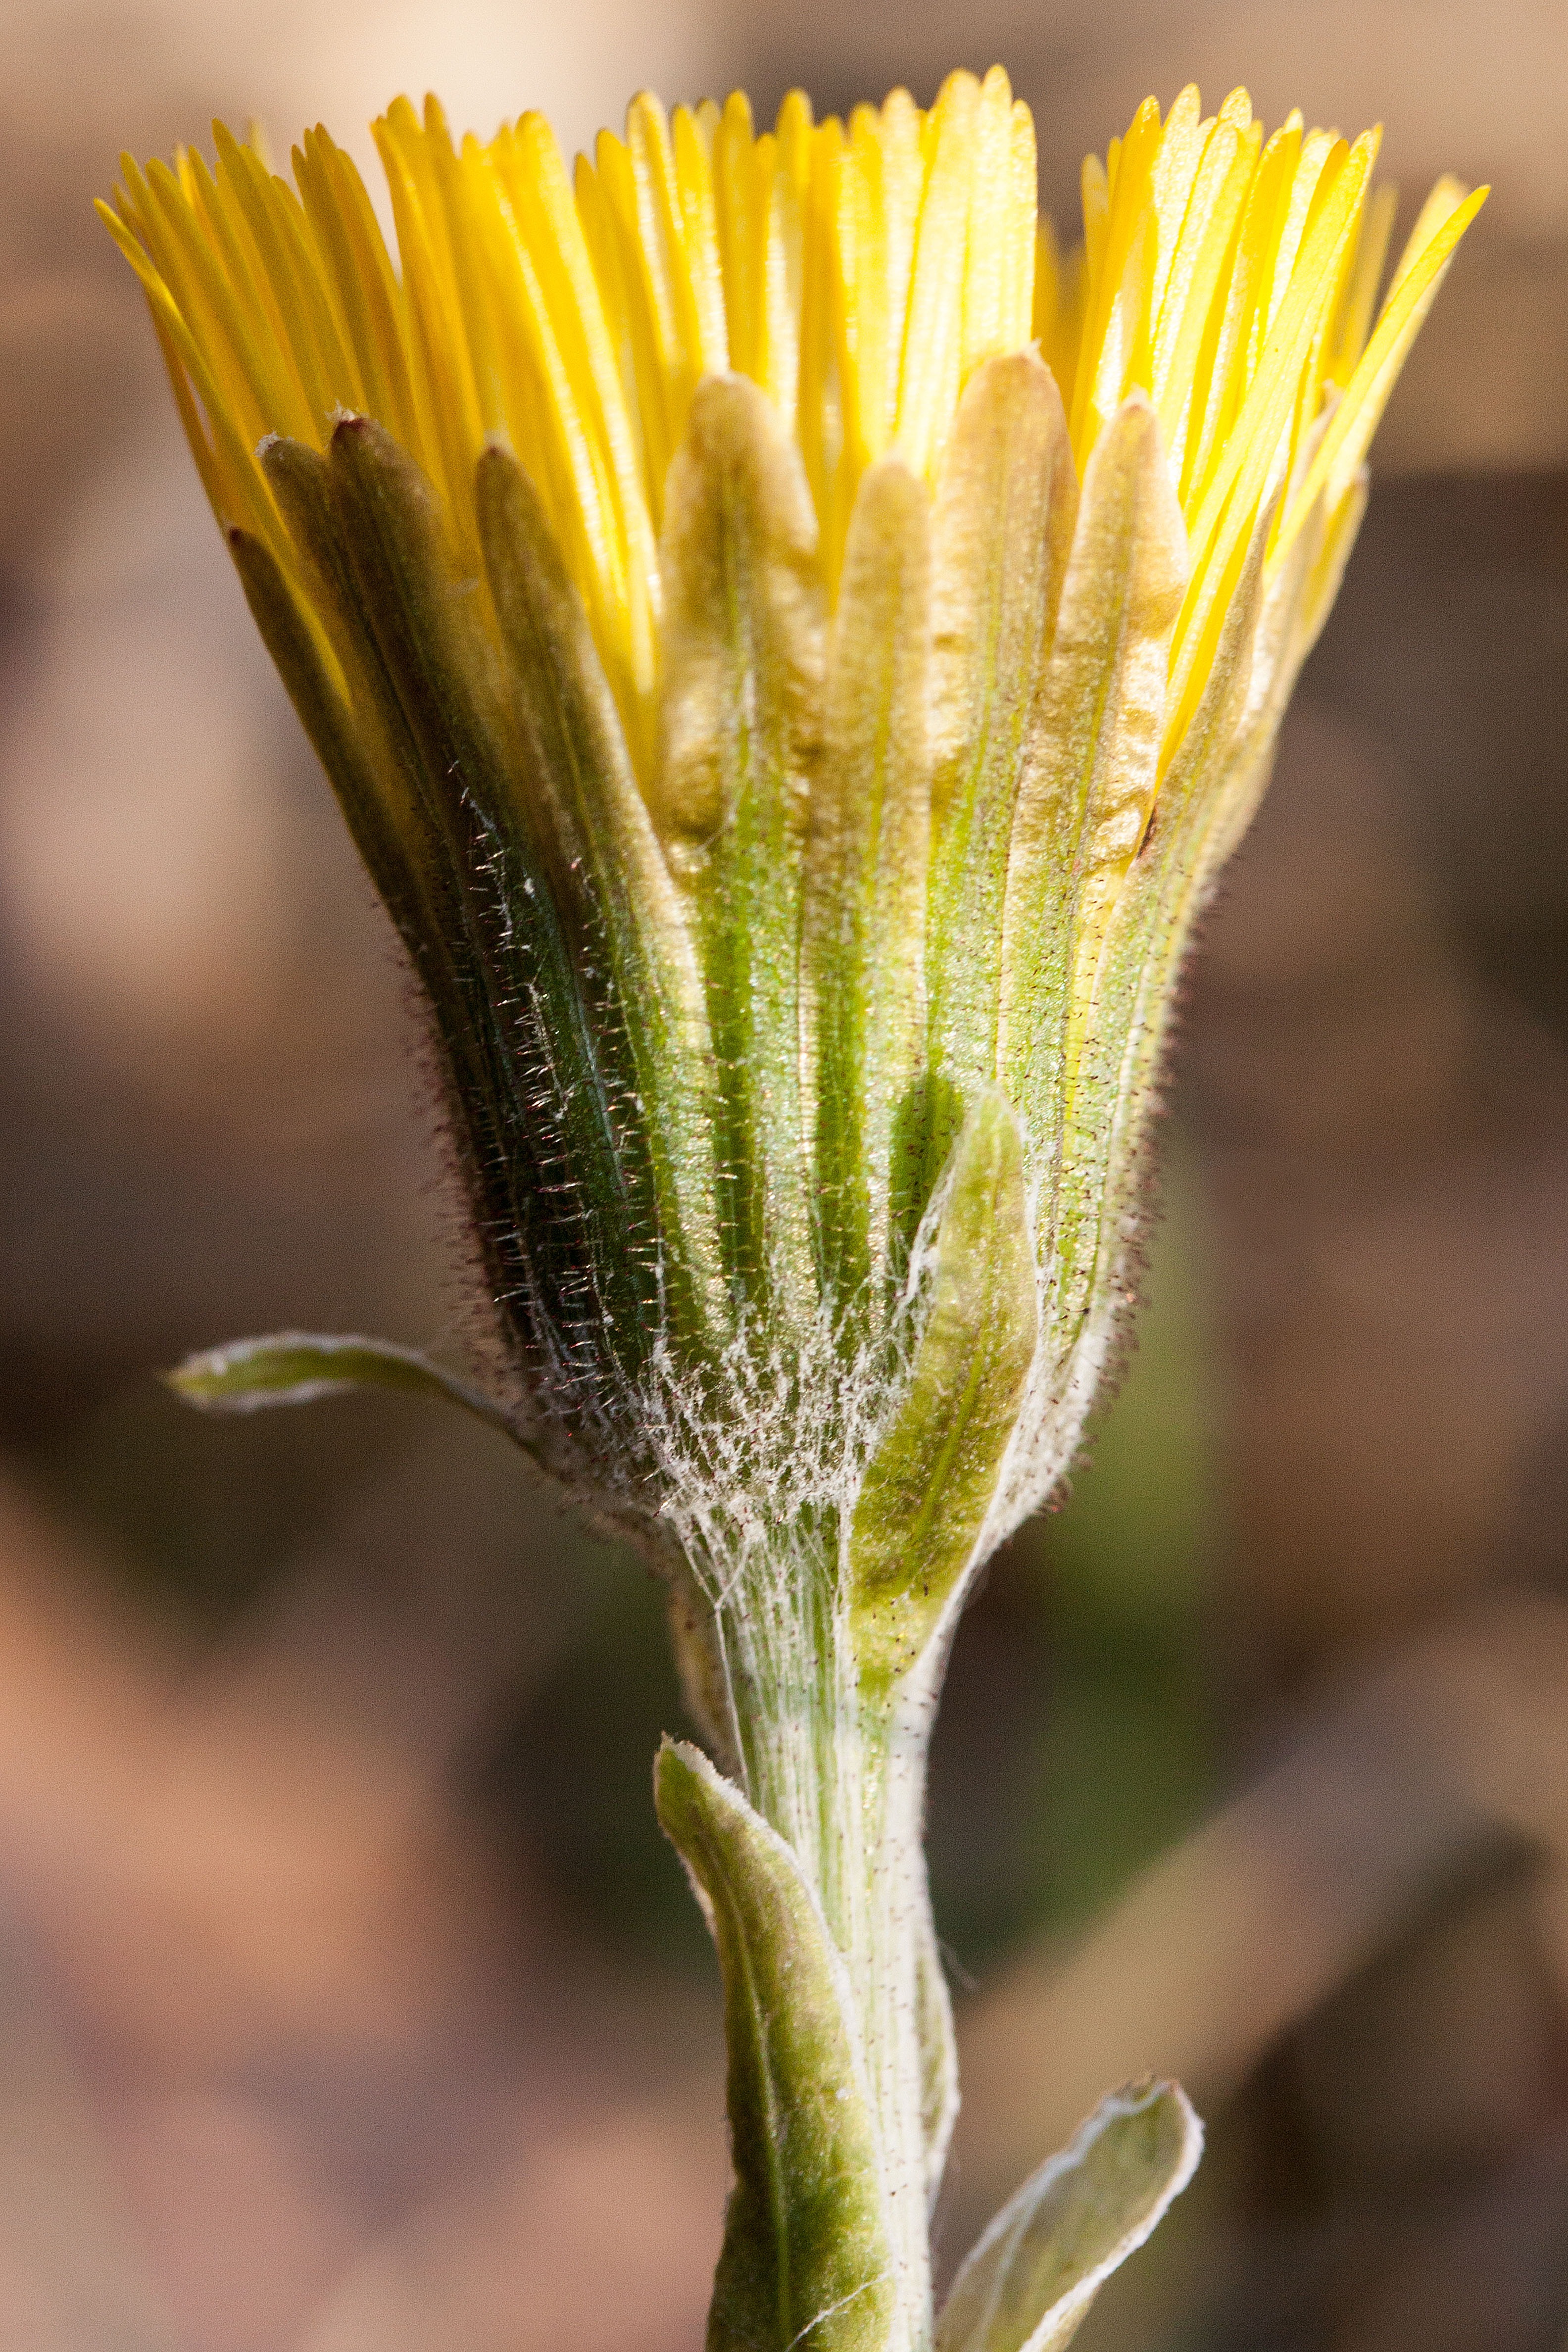
nature, grass, branch, blossom, plant, photography, leaf, flower, bloom, spring, green, macro, botany, yellow, close, flora, wildflower, close up, asteraceae, tussilago, bud, early bloomer, spring flower, composites, medicinal plant, macro photography, go up, flowering plant, daisy family, tussilago farfara, grass family, plant stem, land plant, cough medicines